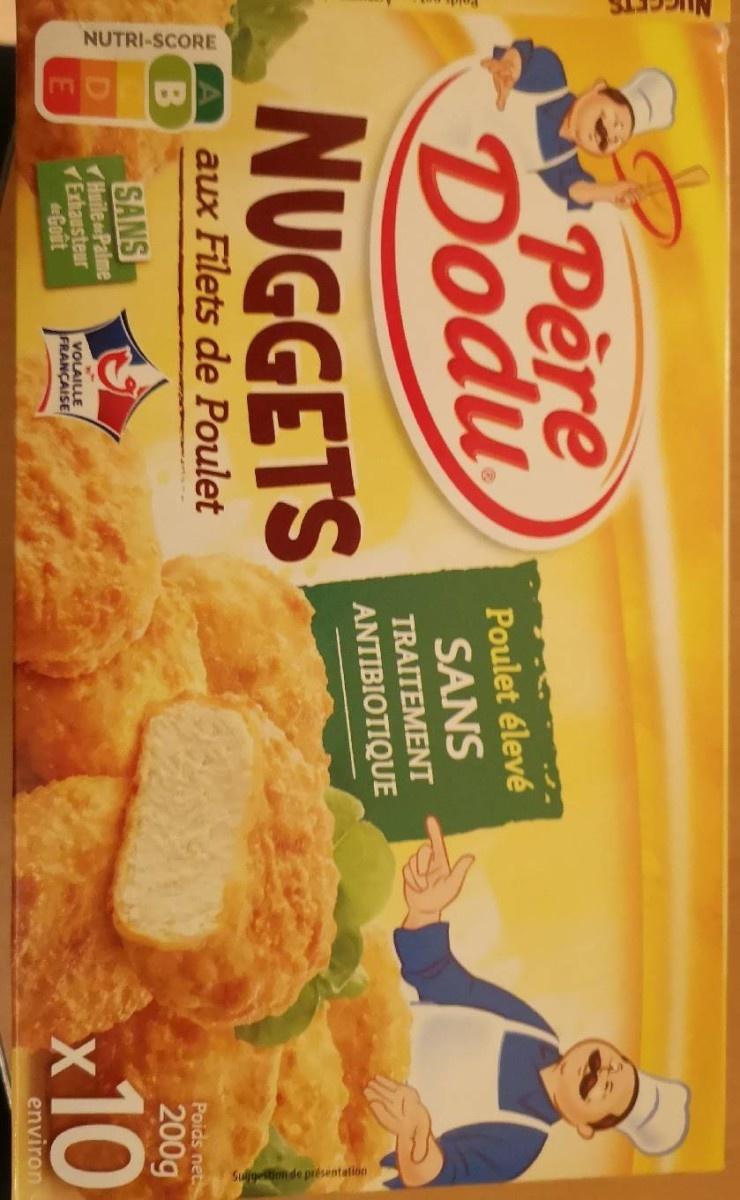
Nutri-Score label: nutriscore-b